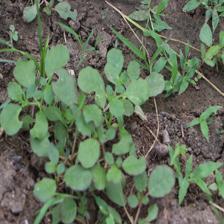
Label: BroadLeafWeed